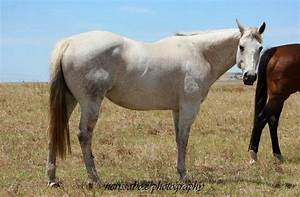
Label: cavallo